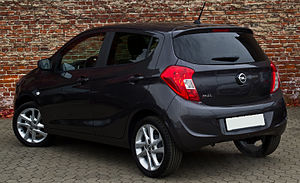
Opel Karl / Teknik og udstyr
Opel Karl er en personbilmodel fra Opel. Bilen blev produceret af GM Korea og i andre lande solgt som Chevrolet Spark. Den femdørs hatchback tilhører mikroklassen, og kom på markedet den 20. juni 2015 efter at produktionen var startet i maj 2015. Hovedkonkurrenten er Volkswagen up!.